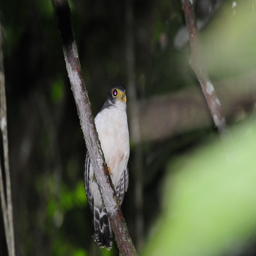
A white bird perched on top of a tree branch.
A bird with a white chest perched on a tree branch.
A bird sitting on a branch of a tree
A black and white bird standing on a tree branch.
A bird is sitting on a limb with eyes glowing.